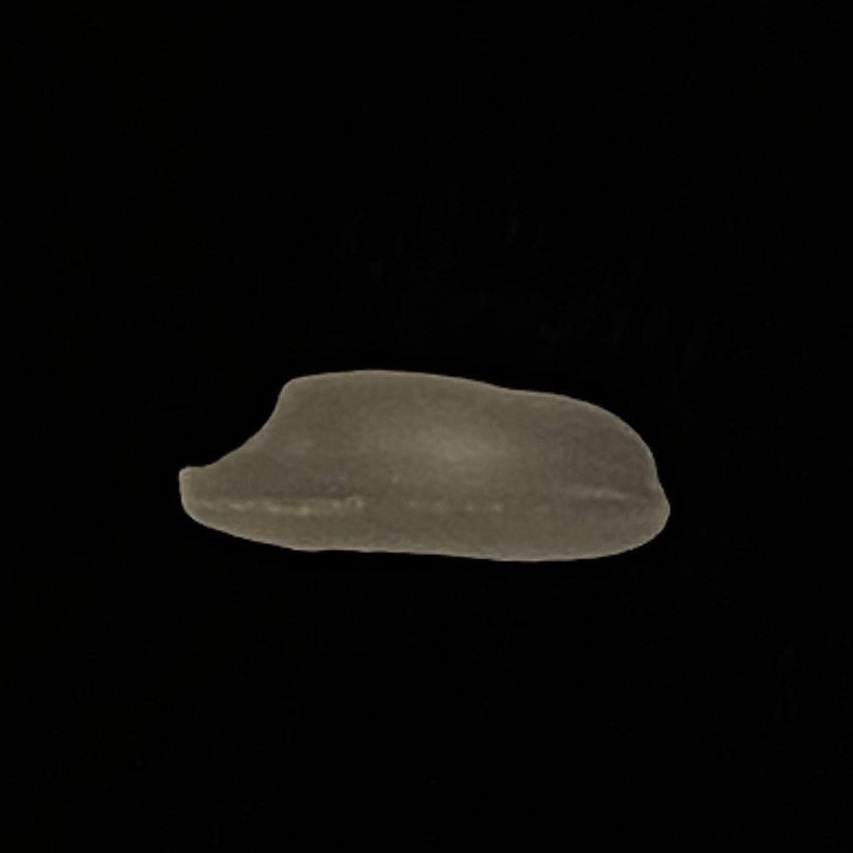
Rice variety: Subol_Lota